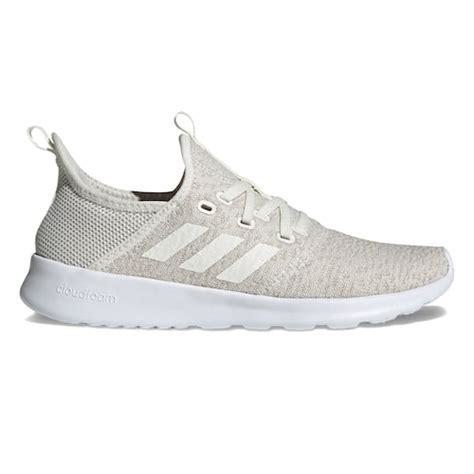
Brand: Adidas
Model: Cloudfoam Pure